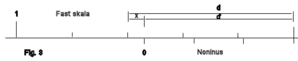
Nonius / Princip og forklaring
Eksempel forstørret
Nonius stor aflæsning.
Nonius er en lineær måleskala som anvendes på blandt andet sekstanter, mikrometerskruer og skydelærer.